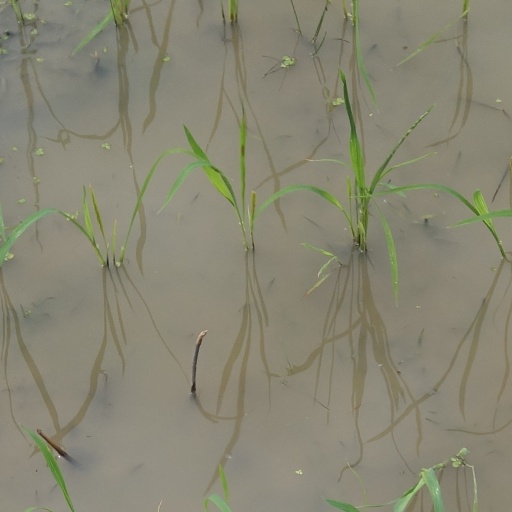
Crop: rice